Sky position (RA, Dec in degrees): 196.035, 18.38
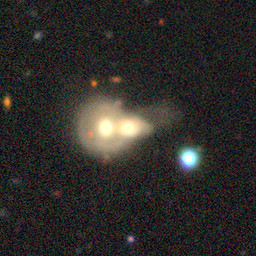
Galaxy morphology: Merging Galaxies